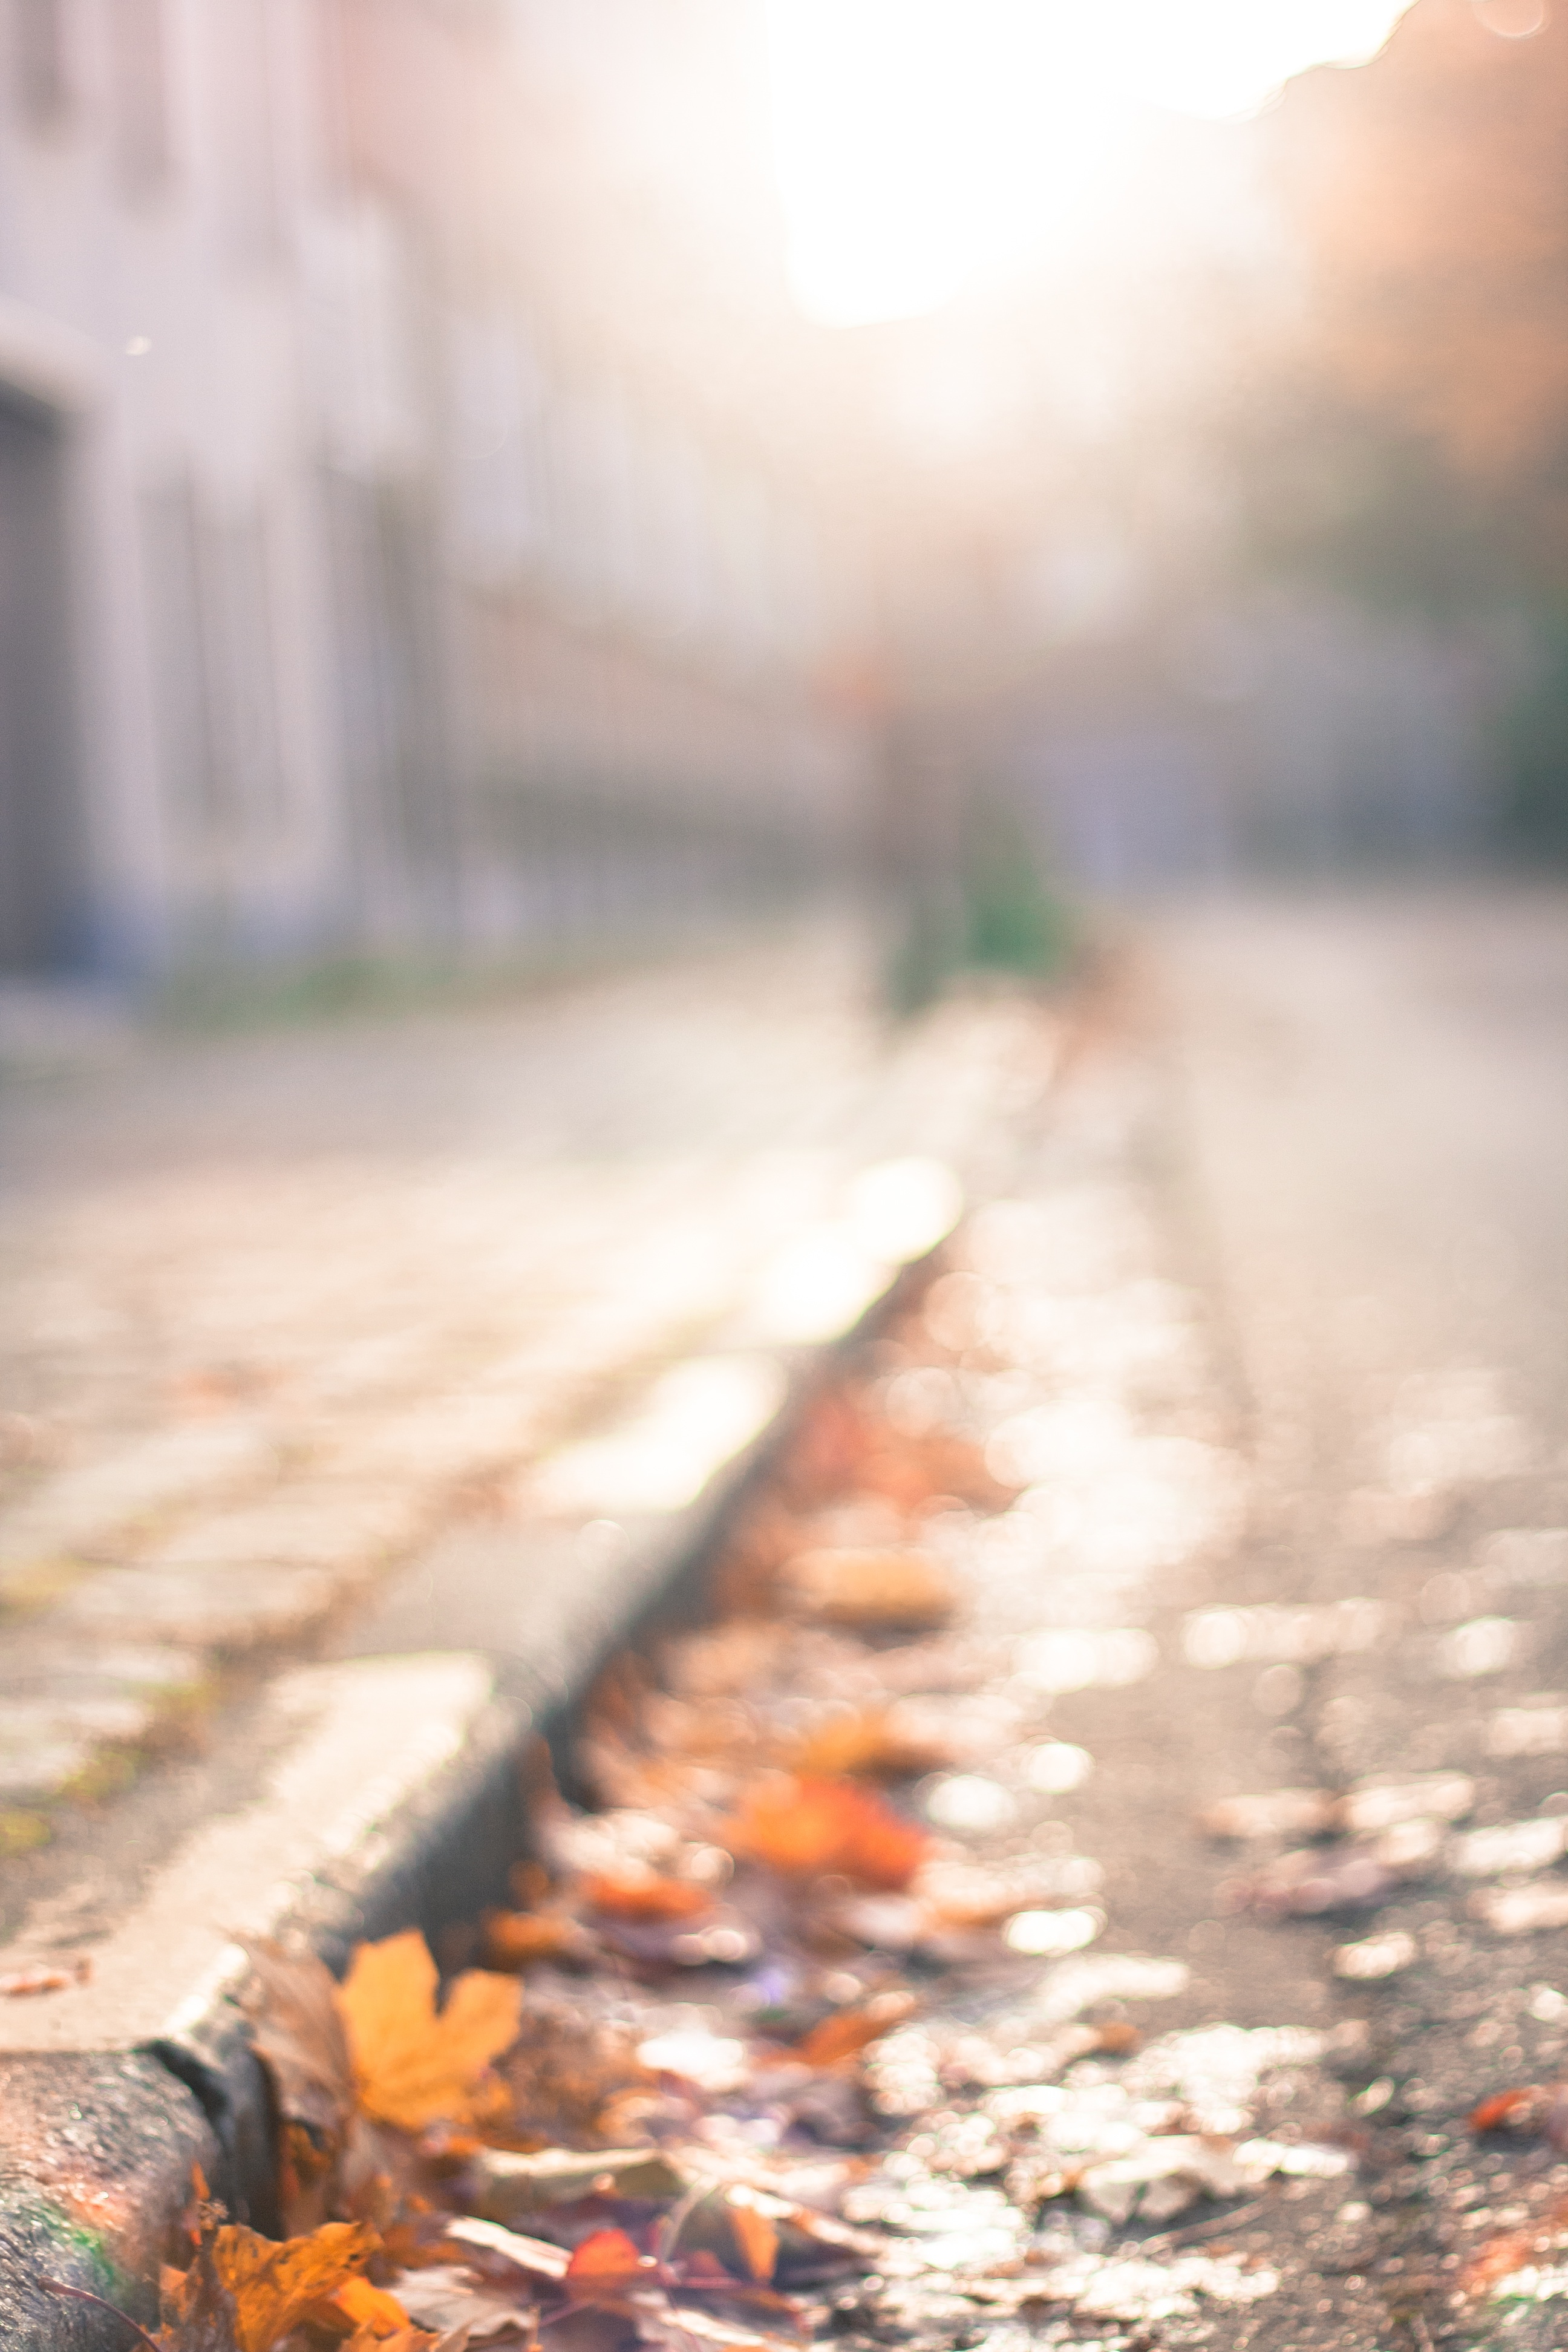
tree, winter, track, sunlight, morning, leaf, color, autumn, weather, season